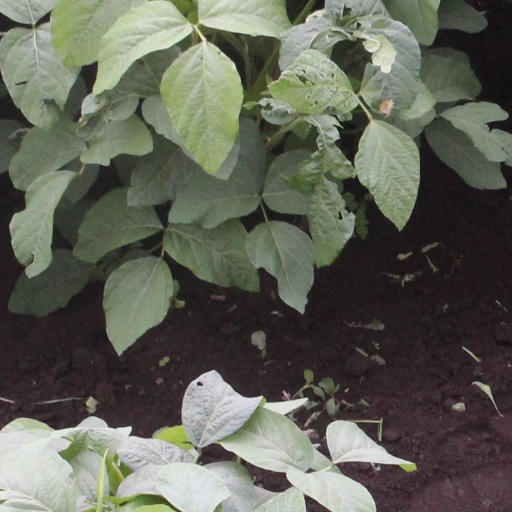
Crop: soybean